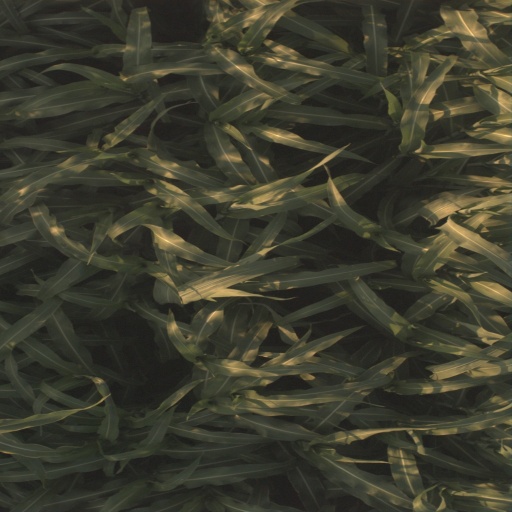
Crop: sorghum